Bramall Hall

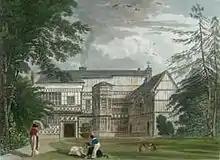
A postcard depicting a building and a path leading up to it. Smoke rises from a chimney on the structure.

The Lesser Hall leads off the southern end of the Great Hall. Its walls are panelled with oak, and the timbers that the ceiling is constructed of are decorated with cross and rose shapes dating from the Victorian era. The Banqueting Hall, which leads off the Lesser Hall to the west, is believed by Dean to be the oldest part of the house. Its northern wall is possibly the oldest part of the house, not having been renovated like the rest of the courtyard walls. The Nevills used this room as a billiards room. The chapel, opposite the Banqueting Hall, was the only place of public worship in Bramhall until the 19th century. Its existence was first recorded in 1541, when it was referred to in the will of the second William Davenport. It fell into disrepair after its closure between 1869 and 1890, and was restored by Hazel Grove and Bramhall Urban District Council, following its purchase of the property in 1935, and religious services began to be held there again. On the north wall are unglazed windows which face the wall of the Library, showing that the south wing was once separate from the Great Hall. The Ten Commandments are written on the west wall. Underneath the Commandments, an older, pre-Reformation Passion painting, is visible. Such depictions were banned during the Reformation, and whitewashed over. It was not until the 20th century that efforts were made to restore Passion paintings, but very little of this particular painting survives.